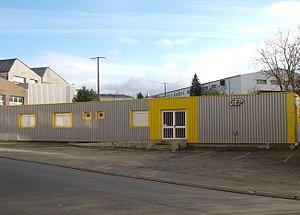
Locaux actuels de GEP industrie à Saint-Germain-sur-Moine
Saint-Germain-sur-Moine est une ancienne commune française située dans le département de Maine-et-Loire et la région Pays de la Loire, au cœur de la région naturelle et historique des Mauges. Ses habitants sont les Germinois et les Germinoises.